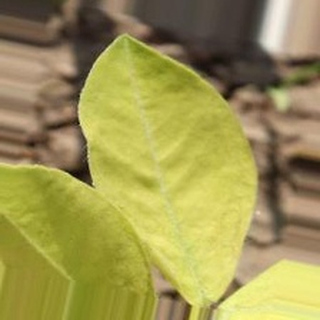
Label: groundnut_nutrition_deficiency